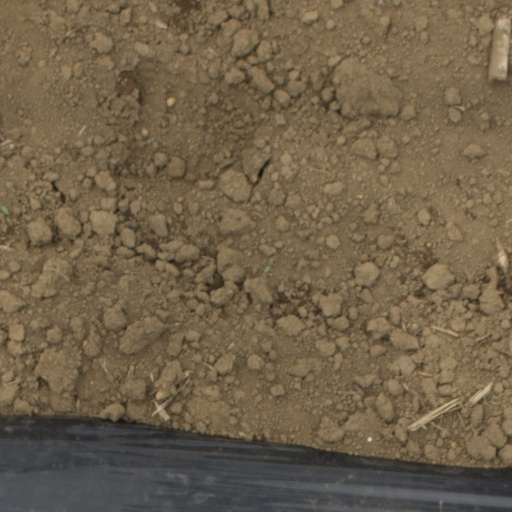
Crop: Jerusalem artichoke